Beverly Hills Bodysnatchers

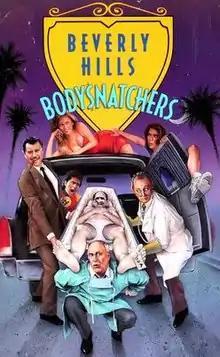

Beverly Hills Bodysnatchers is a 1989 comedy film directed by Jonathan Mostow.